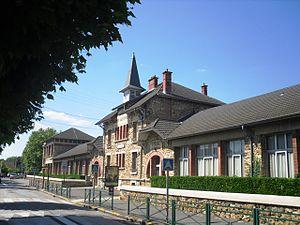
L'école élémentaire Hippolyte Cocheris de Sainte-Geneviève-des-Bois (91)
Sainte-Geneviève-des-Bois est une commune française située à vingt-quatre kilomètres au sud de Paris dans le département de l’Essonne en région Île-de-France.